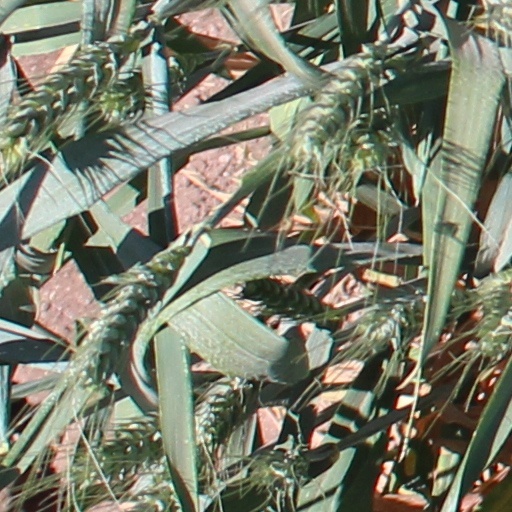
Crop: wheat